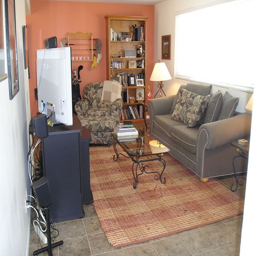
current living area , taking down dividing wall to make great room .